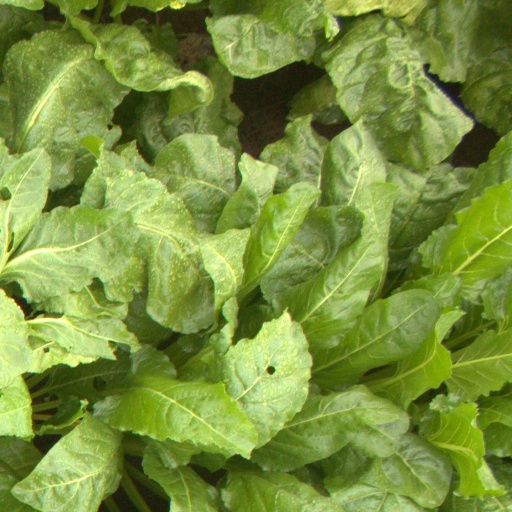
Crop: sugar beet